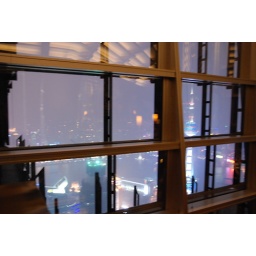
View from Cloud 9 - 87th floor bar in Shanghai